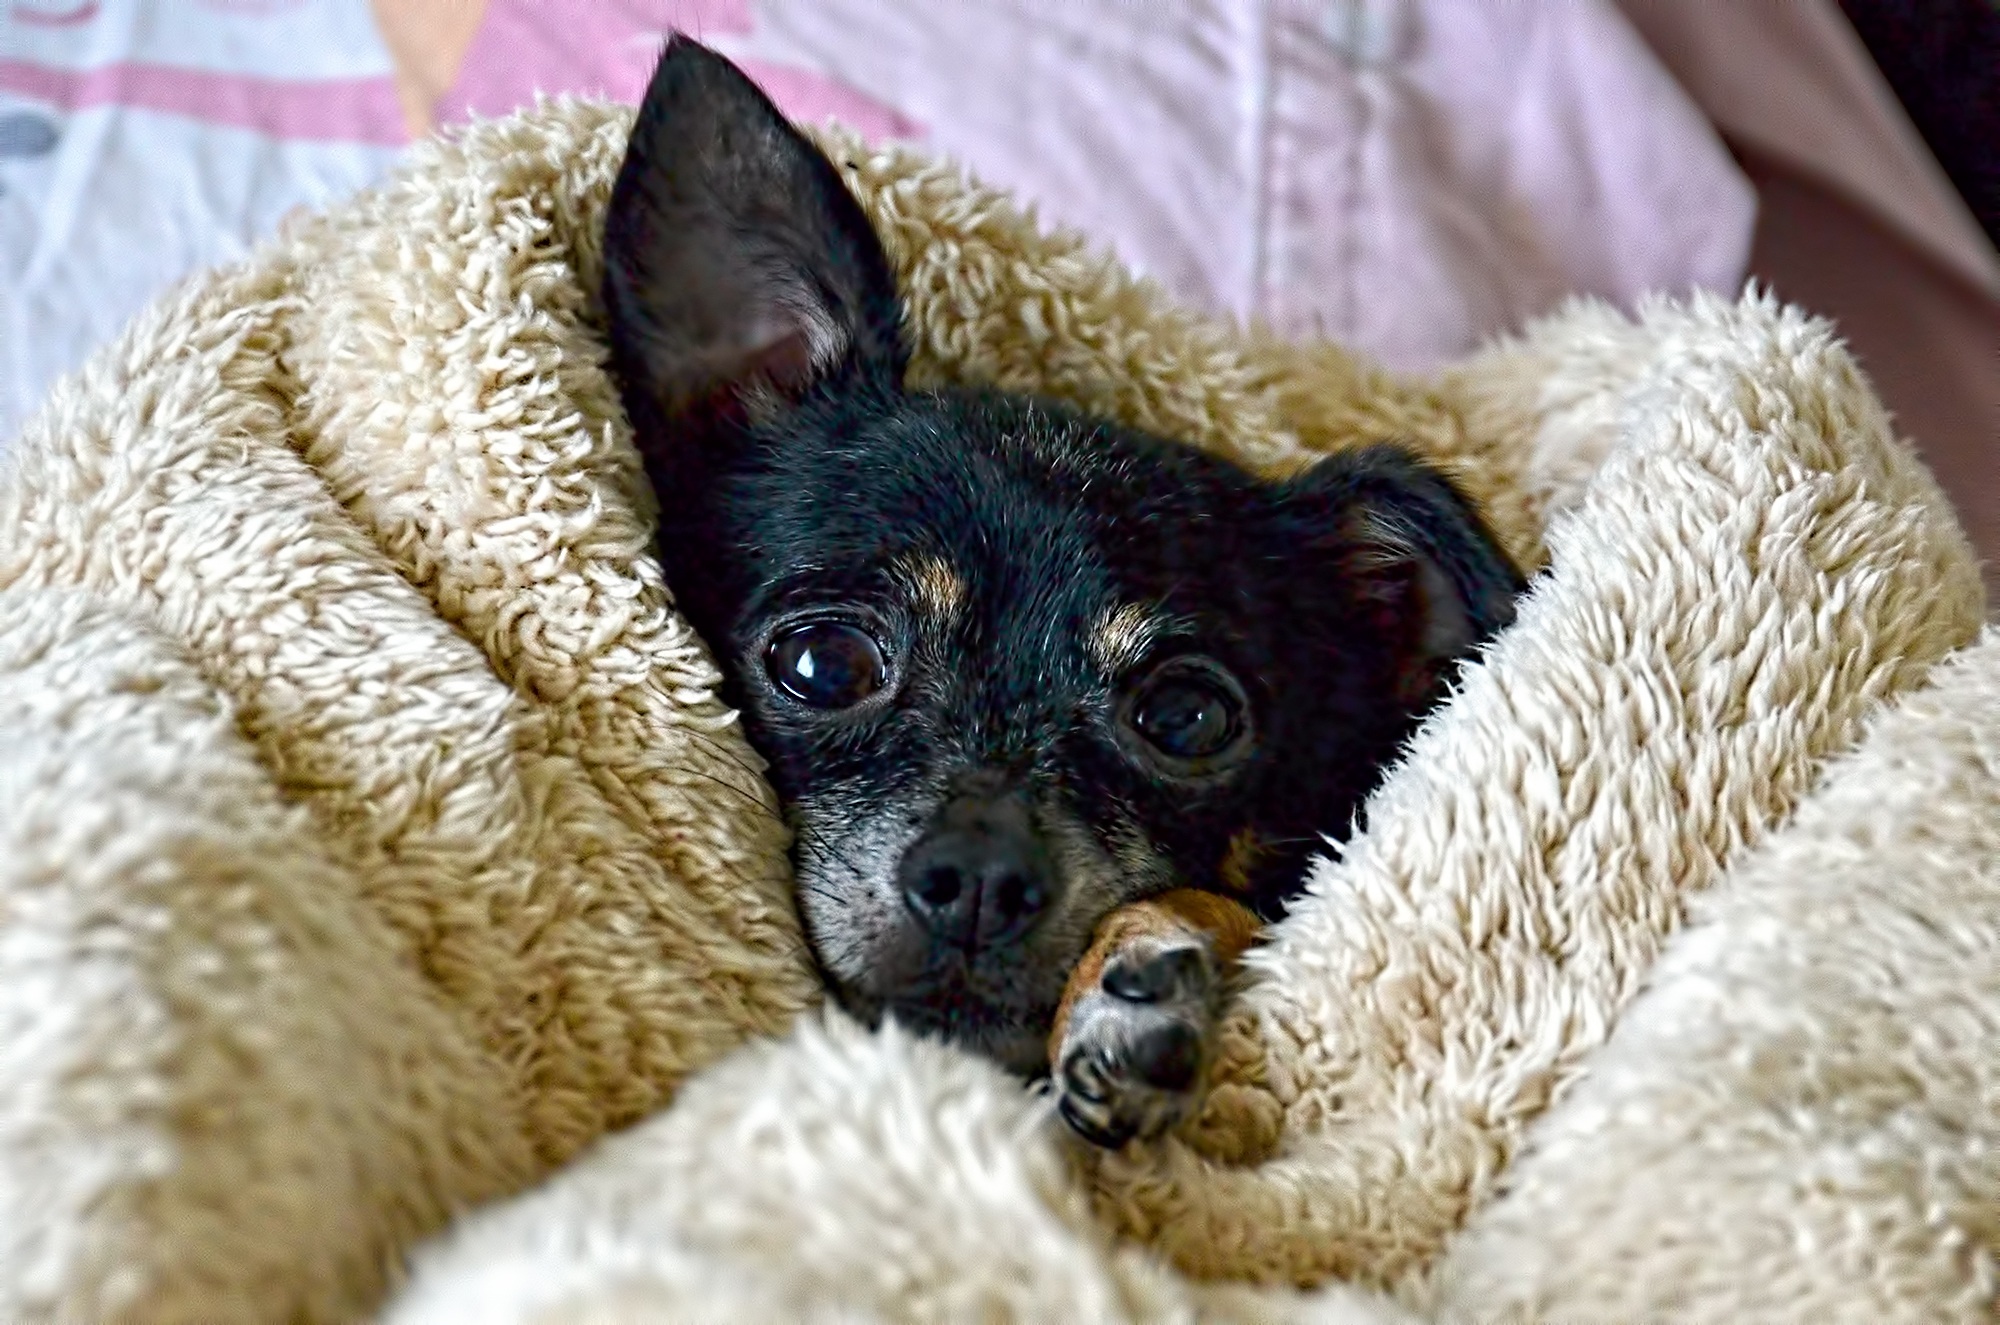
cold, puppy, dog, animal, cute, love, pet, mammal, cozy, vertebrate, chihuahua, funny, dog breed, doggy, funny dog, dog playing, dogs playing, australian cattle dog, dog like mammal